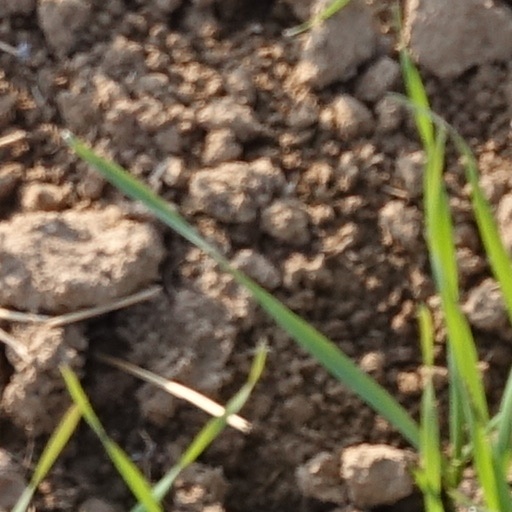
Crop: wheat